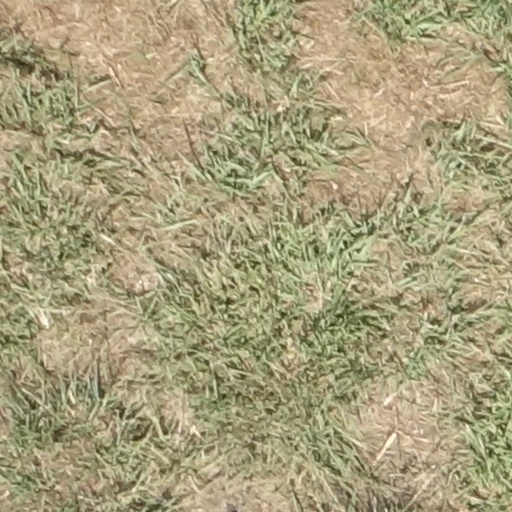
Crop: sorghum